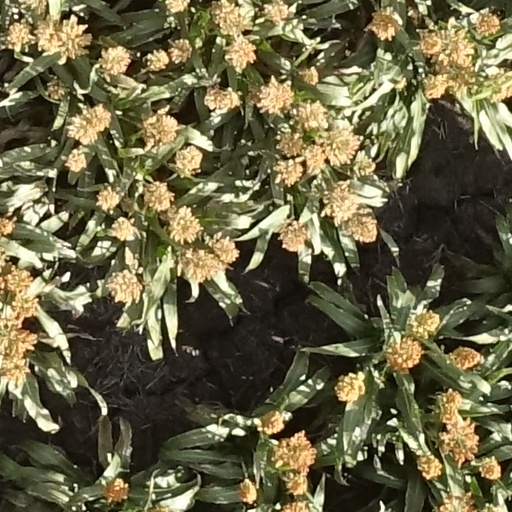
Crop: sorghum